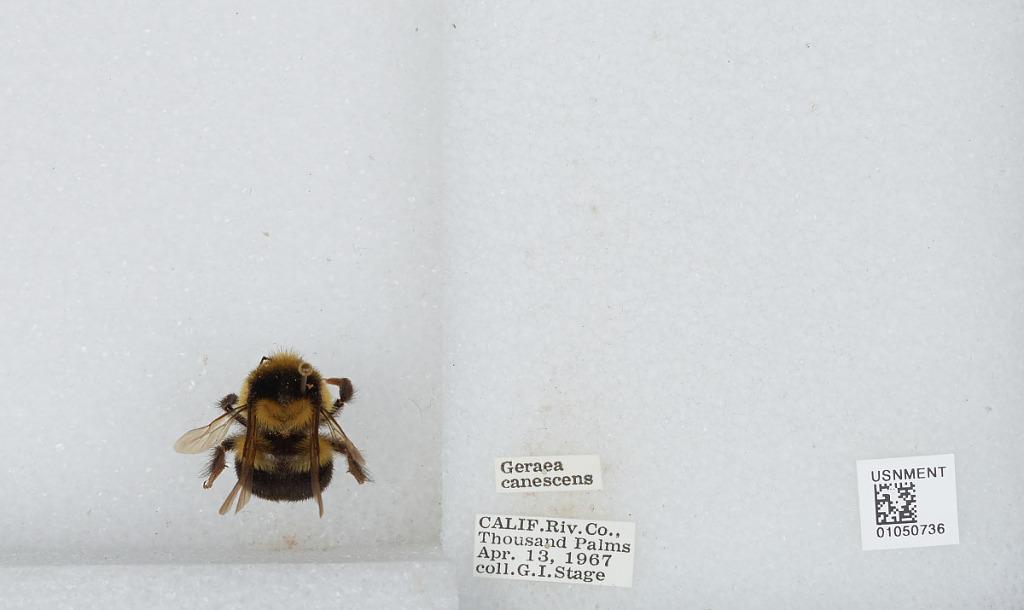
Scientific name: Bombus sp.
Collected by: G. Stage
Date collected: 1967-4-13
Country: United States
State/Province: California
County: Riverside
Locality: Thousand Palms
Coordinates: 33.8169, -116.387